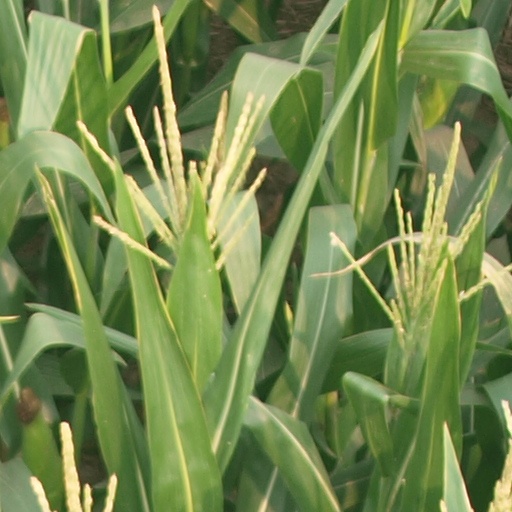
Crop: maize; corn